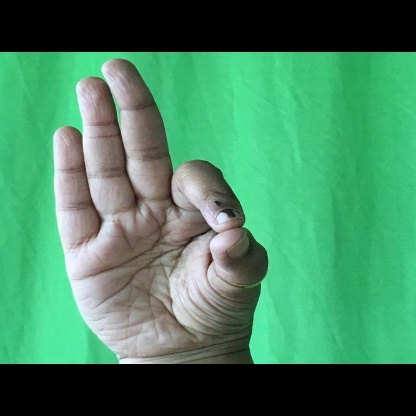
Mudra: Aralam